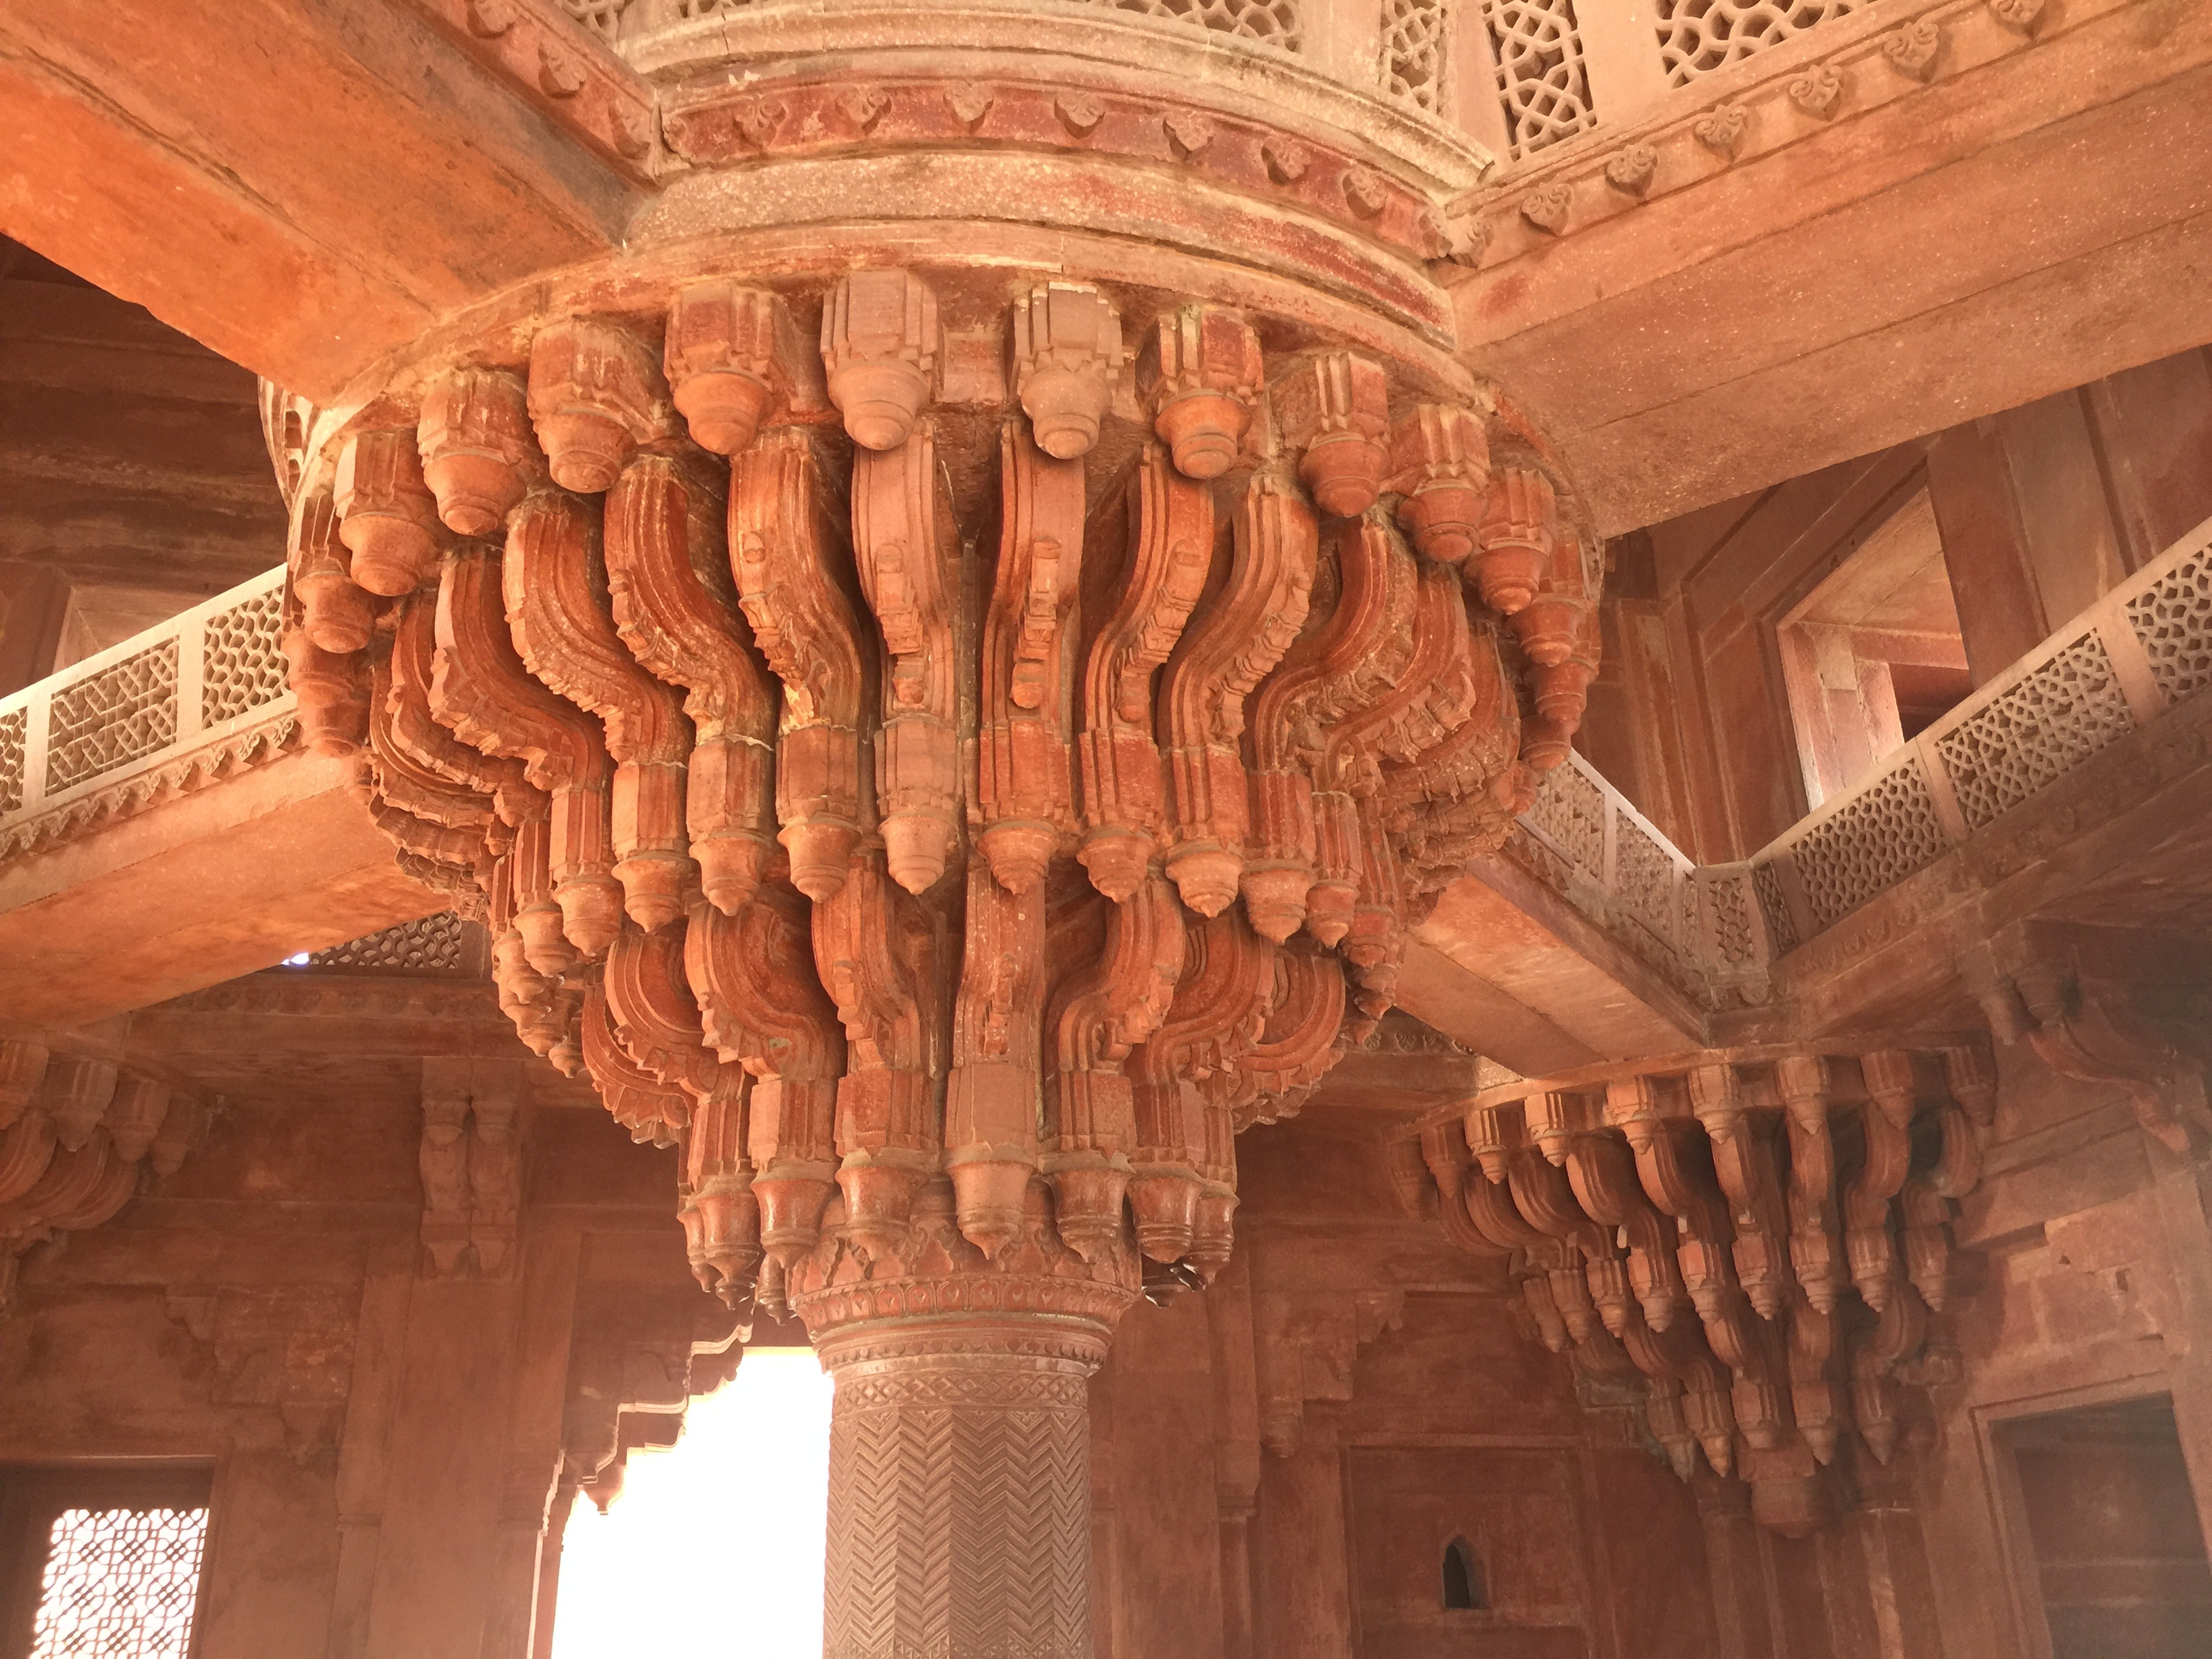
architecture, structure, wood, interior, building, palace, formation, arch, column, asia, place of worship, sculpture, temple, monastery, india, carving, delhi, mughal, red fort, shahjahanabad, ancient history